Chalgrove

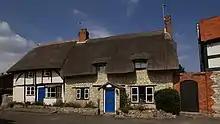
1 and 2 The Green: two 17th- and 18th-century thatched cottages

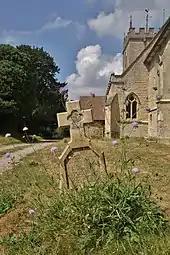
Headstone of Rev. Robert French Laurence (1807–1885) in St Mary's churchyard, with scabious flowering on his grave

Chalgrove originated as a linear village surrounded by open fields occupying a site on the banks of the stream. Early houses were built along the sides of the original road to Oxford. In 1086 the Domesday Book counted five mills operating on Chalgrove Brook. Today there is only one mill, at the western end of the village on the appropriately-named 'Mill Lane' opposite The Manor. The mill was restored to working condition in 1998 — including turning the overshot water wheel around to become a high-breast one — and was used to grind corn on an open day in 1999. After Chalgrove, the Brook flows through Stadhampton and then Chiselhampton where it joins the River Thame, a tributary of the River Thames.